Bushranger

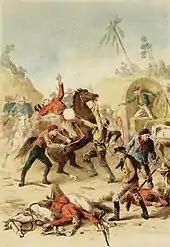
Bushrangers attack mounted policemen guarding a gold escort

Convict bushrangers were particularly prevalent in the penal colony of Van Diemen's Land (now the state of Tasmania), established in 1803. The island's most powerful bushranger, the self-styled "Lieutenant Governor of the Woods", Michael Howe, led a gang of up to one hundred members "in what amounted to a civil war" with the colonial government. His control over large swathes of the island prompted elite squatters from Hobart and Launceston to collude with him, and for six months in 1815, Lieutenant-Governor Thomas Davey, fearing a convict uprising, declared martial law in an effort to suppress Howe's influence. Most of the gang had either been captured or killed by 1818, the year Howe was clubbed to death by a soldier. Vandemonian bushranging peaked in the 1820s with hundreds of bolters at large, among the most notorious being Matthew Brady's gang, cannibal serial killers Alexander Pearce and Thomas Jeffrey, and tracker-turned-resistance leader Musquito. Jackey Jackey (alias of William Westwood) was sent from New South Wales to Van Diemen's Land in 1842 after attempting to escape Cockatoo Island. In 1843, he escaped Port Arthur, and took up bushranging in Tasmania's mountains, but was recaptured and sent to Norfolk Island, where, as leader of the 1846 Cooking Pot Uprising, he murdered three constables, and was hanged along with sixteen of his men.